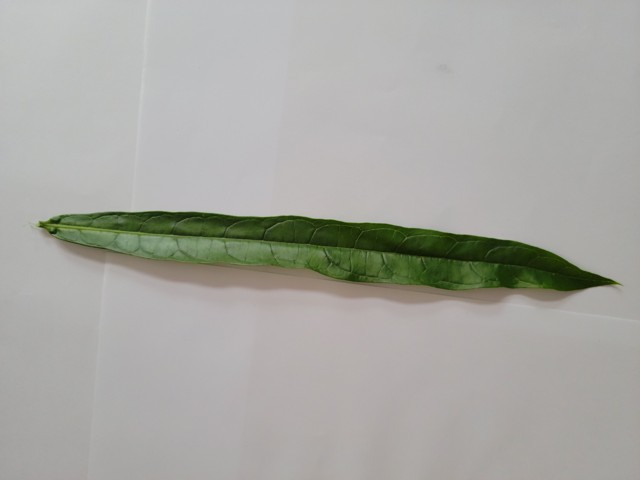
Plant: bamonhati